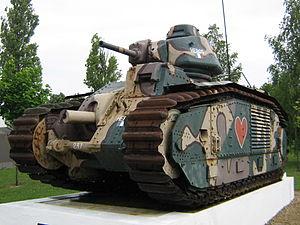
Le char B1 est un char lourd, conçu en France au cours des années 1930. Ce char est souvent appelé improprement Renault B1, mais Renault n'en était que le plus gros producteur. Le B1 fut développé et produit par un ensemble de sociétés, FAMH, FCM et AMX, travaillant de concert, sous la direction technique de l'arsenal de Rueil. Sa conception et sa mise en production furent longues et coûteuses, si bien qu'à l'entrée en guerre de la France, en septembre 1939, fort peu avaient été produits. Grâce à un effort industriel important, leur nombre augmenta rapidement pendant la drôle de guerre mais, selon certains, comme le colonel Charles de Gaulle, cet effort aurait été mieux investi dans des chars plus simples à produire comme le D2.
Le terme lutte antichar désigne les moyens militaires mis en œuvre pour combattre les véhicules blindés. Elle est née de la nécessité de développer une technologie et des tactiques pour détruire les chars pendant la Première Guerre mondiale.